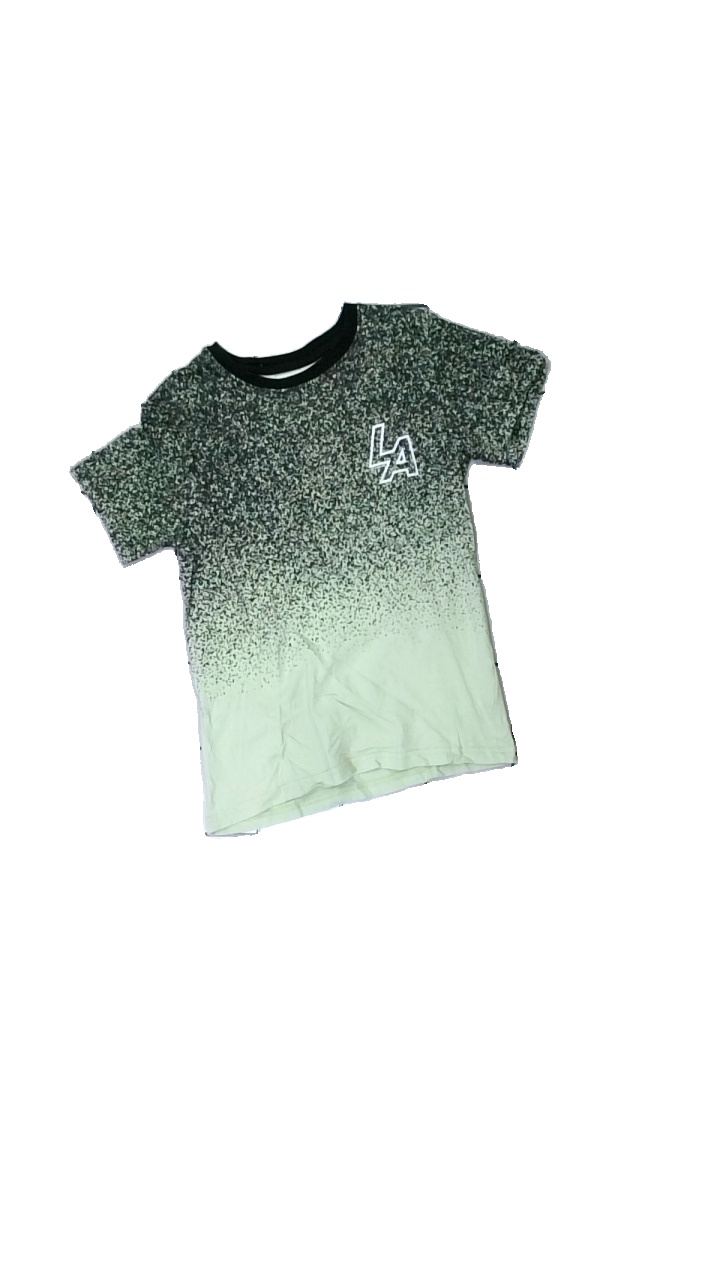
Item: T-shirt (Children)
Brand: H&m
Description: grön t-shirt med svarta prickar upptill och text
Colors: Black, Green, White
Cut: Regular
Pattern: Other
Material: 100% cotton
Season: All
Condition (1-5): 5
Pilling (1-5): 5
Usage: Reuse
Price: <50